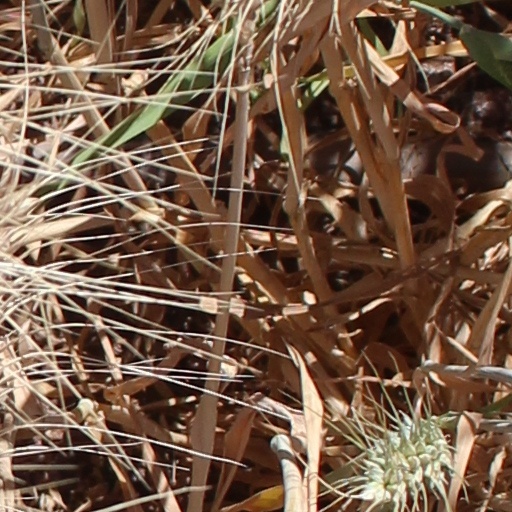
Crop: wheat